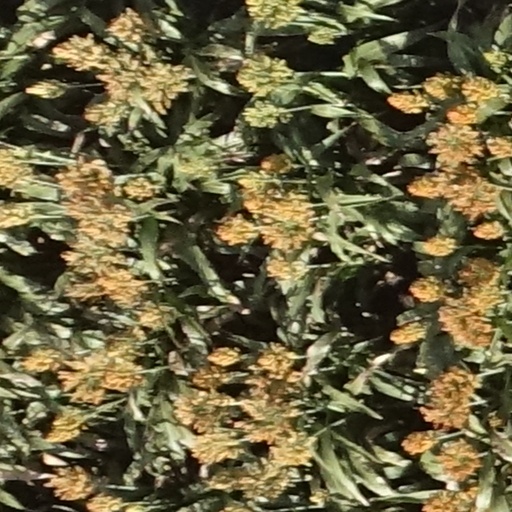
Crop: sorghum